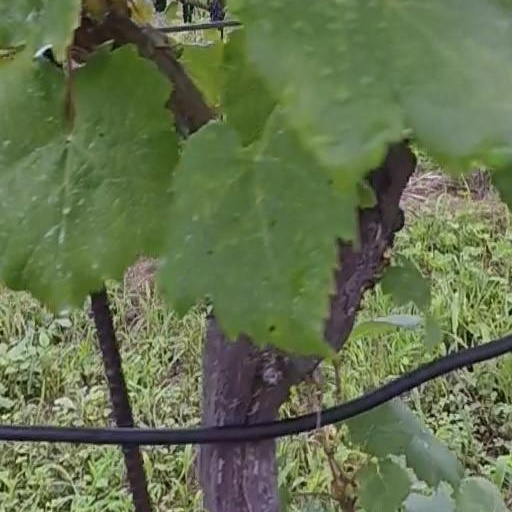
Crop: grape